The Queen of Spades (2016 film)

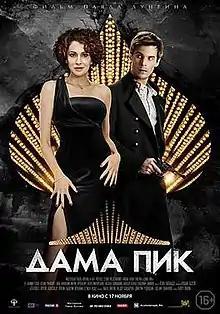

Queen of Spades is a 2016 Russian thriller film directed by Pavel Lungin. The picture is about opera singers preparing for a performance in the "Queen of Spades".